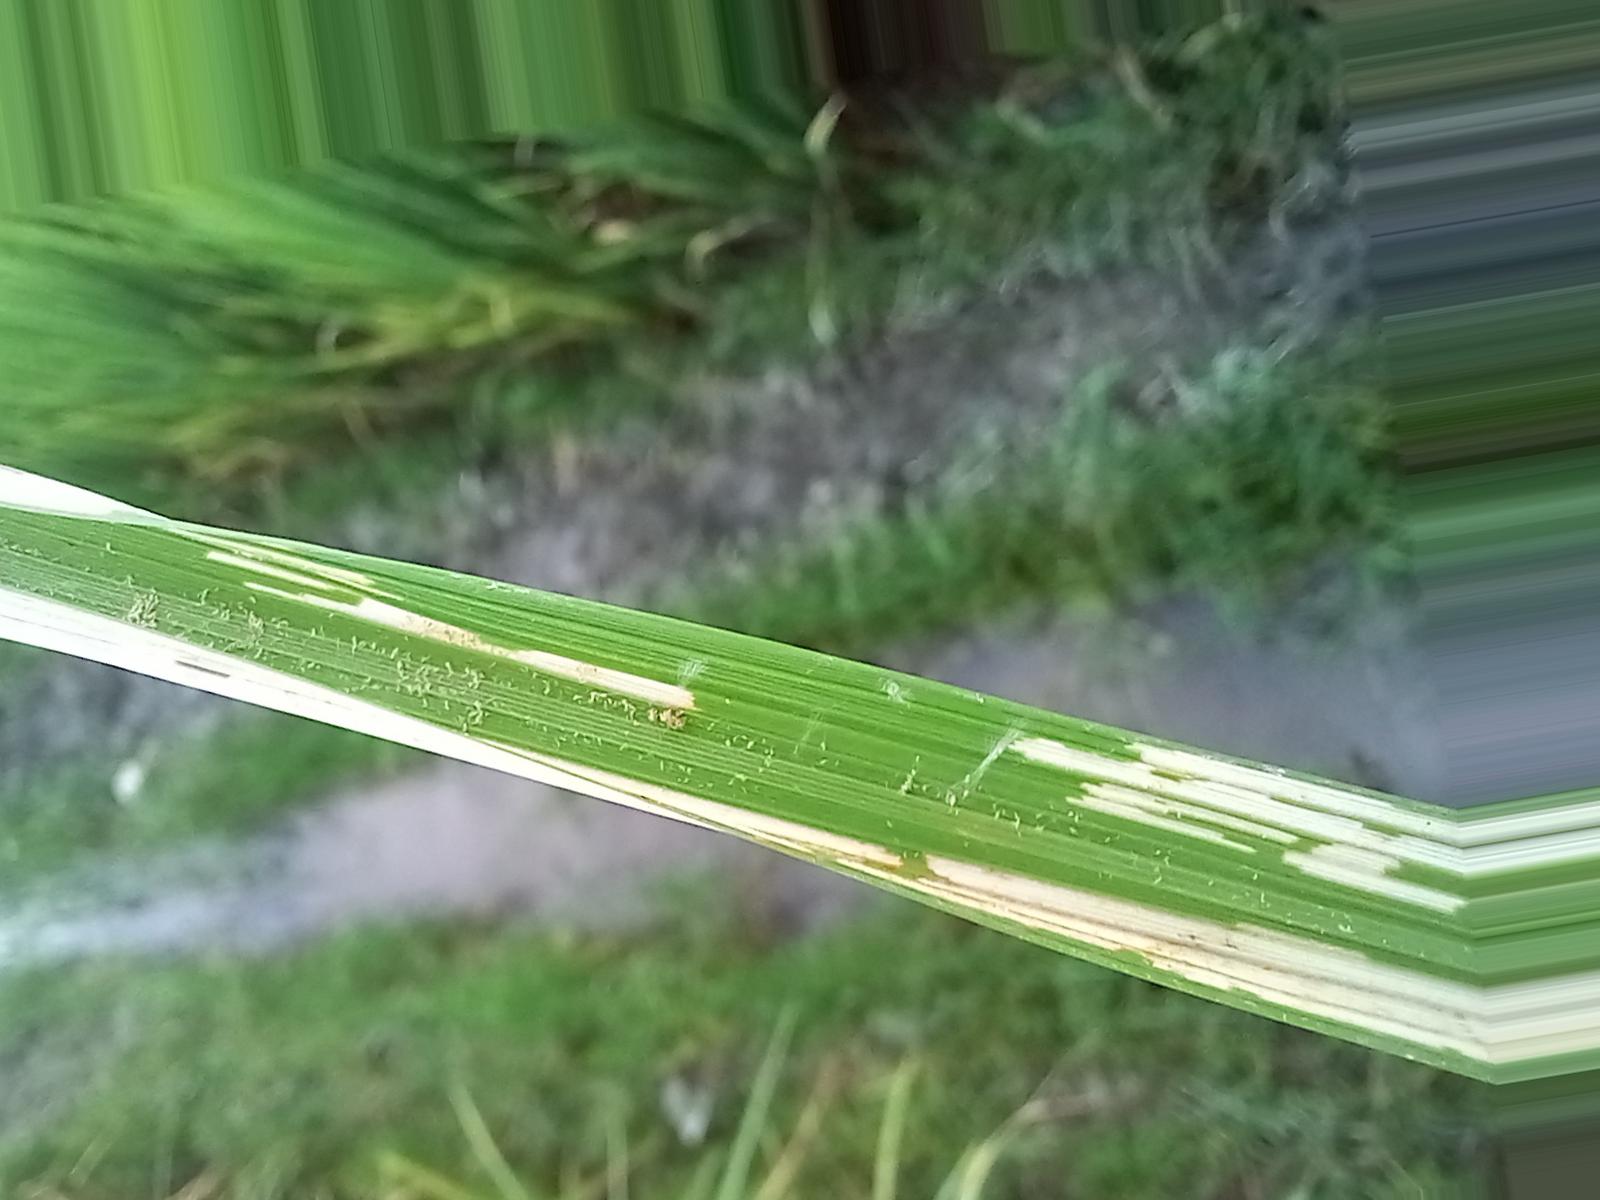
Nhãn: Sâu gai ( Hispa )